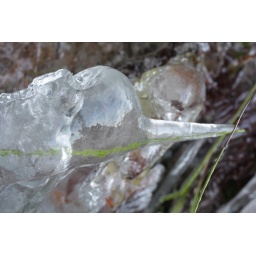
Bird icing around a grass blade with water and air bubbles inside :)